Charles Howard Hinton

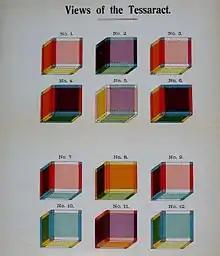
Frontispiece to Charles Howard Hinton's 1904 book "The Fourth Dimension", illustrating the tesseract, the four-dimensional analog of the cube. Hinton's spelling varied: also known, as here, "tessaract".

In an 1880 article entitled "", Hinton suggested that points moving around in three dimensions might be imagined as successive cross-sections of a static four-dimensional arrangement of lines passing through a three-dimensional plane, an idea that anticipated the notion of world lines. Hinton's explorations of higher space had a moral basis: